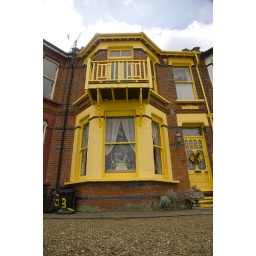
Brick built house painted in bright yellow colour scheme